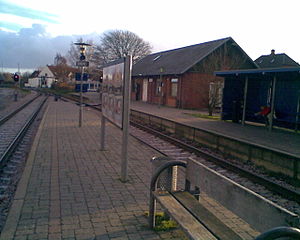
Tranbjerg Station
Tranbjerg Station
Tranbjerg Station
Tranbjerg Station er en letbanestation på Odderbanen i bydelen Tranbjerg i Aarhus i Danmark. Den blev oprindeligt etableret som jernbanestation.